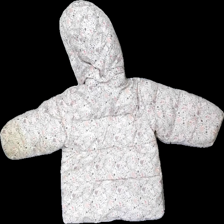
View: back
Type: Winter jacket
Category: Ladies
Brand: H&M
Colors: Green, Multicolor, Beige, Pink
Material: 100% polyester
Pattern: Floral print
Cut: Regular
Size: 80
Season: Winter
Stains: Major
Damage: fläck
Damage location: bottom left
Price range: <50
Recommended usage: Reuse
Description: blommig vinterjacka, fläckar vid slut av armar
Comment: special